27th Construction Company (U.S. Army Air Service)

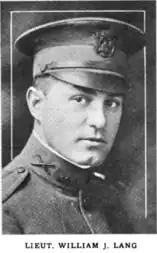
Lieutenant Lang would later go on to serve in the Army Air Force during World War II as a Major, eventually retiring with the rank of Lieutenant Colonel.

Throughout the four-day journey to Virginia, the company would participate in various parades across the south, including at Pine Bluff, Arkansas, Cornith, Mississippi, Chattanooga, Tennessee, and Asheville, North Carolina. At Pine Bluff, they performed a setting up exercise on the local school field and were afterward given food, drinks, and magazines. The army trains there encountered problems when local girls "permitted themselves to be pulled to the window of the train", resulting in one woman nearly being run over, according to the "Pine Bluff Daily Graphic". The whole ordeal would leave one officer to state that he "would have to prohibit handshaking and would have to order the windows of the coaches closed" should this be repeated. On the following night, the four companies reached Chattanooga, where they used the bathhouse of the Y.M.C.A. and swam in a nearby pool. As this was happening, Sergeant Lawrence E. Conley directed the band of the 27th to play various songs such as the "Morning Serenade" and "Over There". The band's performance was widely praised by those in attendance and by midnight the companies, with the band at the head of the column, departed into Georgia. Unlike at Pine Bluff, there were no accounts of "Khaki-Crazed Girls" impeding the soldiers, likely to their disappointment.